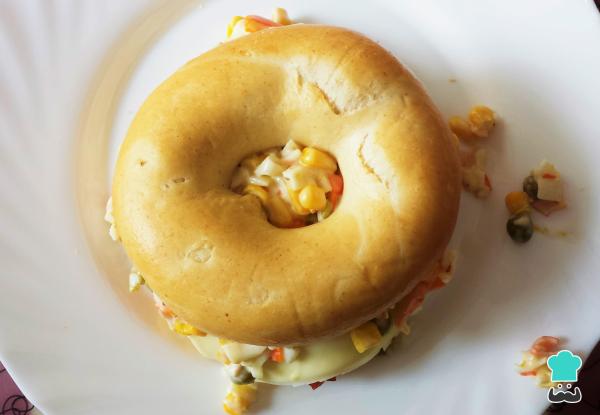
Para terminar coloca el relleno de surimi con mayonesa y tapa el bagel. Si deseas puedes aplastar un poco el bocadillo o calentar ligeramente el pan antes de armarlo.